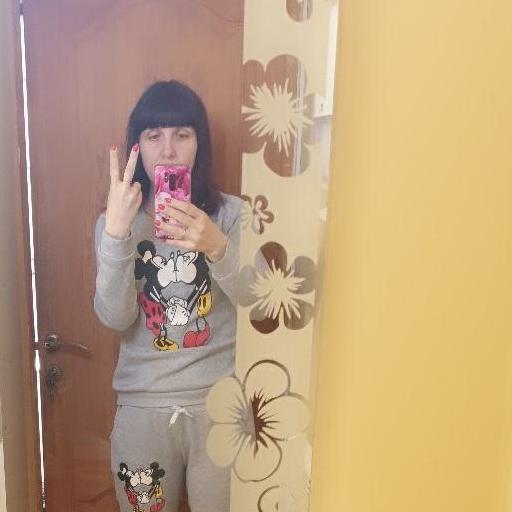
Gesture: no_gesture